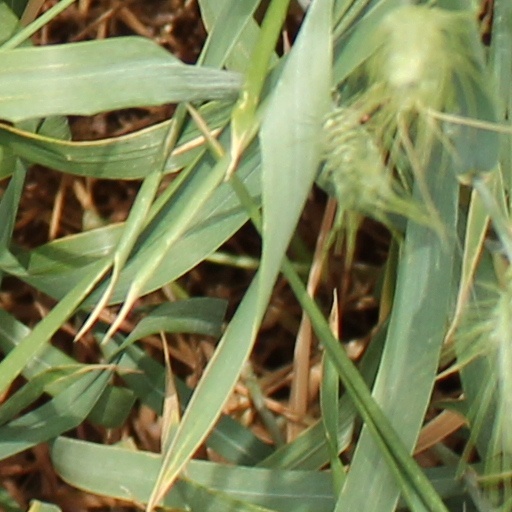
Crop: wheat